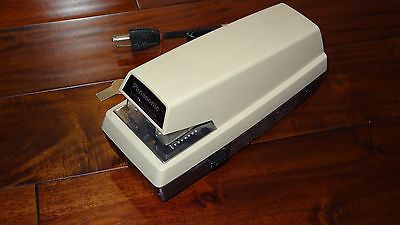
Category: stapler